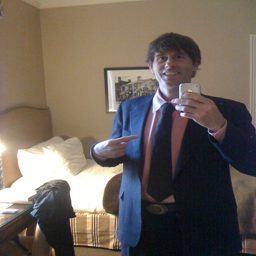
A man in suit and tie holding a cell phone posing for a picture.
a guy wearing a suit in a hotel room
A man in a suit pointing to a cell phone in his left hand.
Young adult businessman in bedroom holding a remote or a cell phone.
A man holding a cellphone up to a camera.